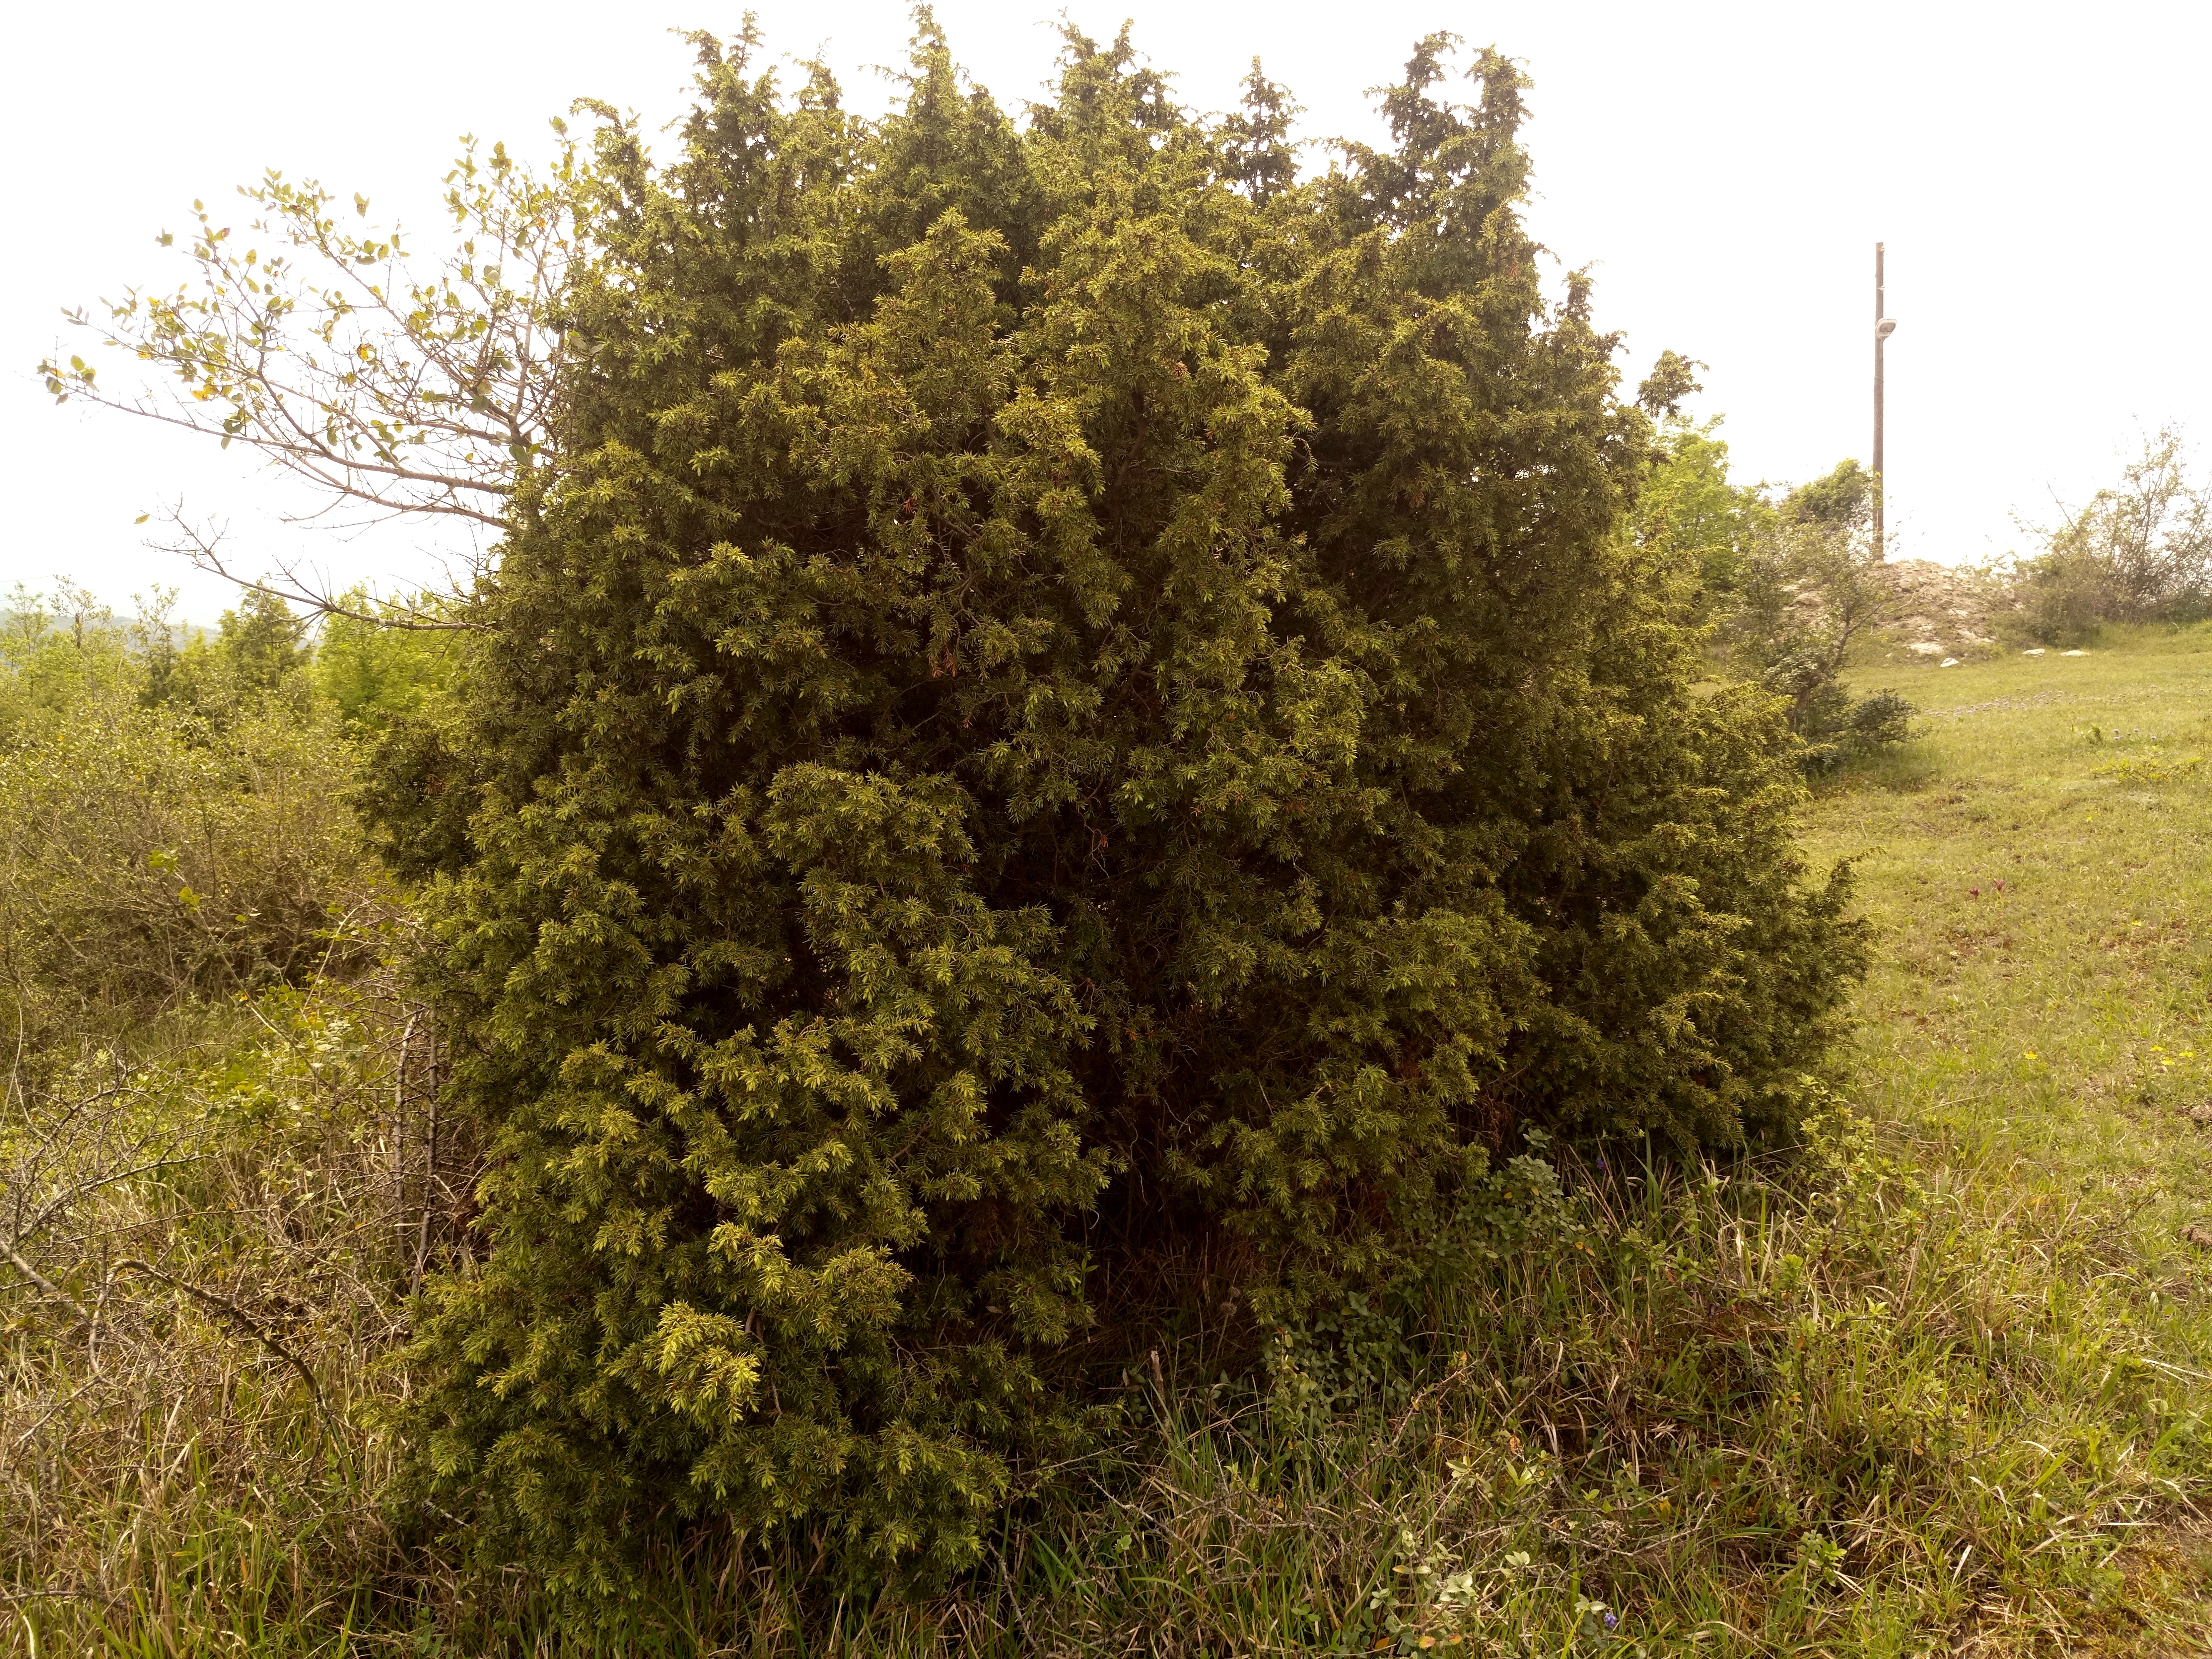
greenery, shrub, tree, nature, plant, woody plant, shrubland, American larch, flower, plant community, thuya, evergreen, Red juniper, cypress family, conifer, pine family, juniper